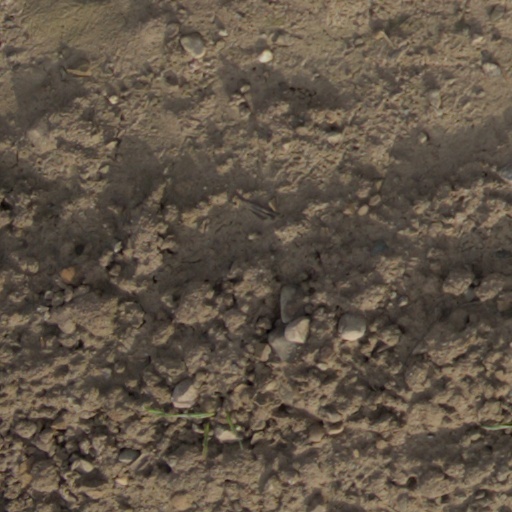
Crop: wheat